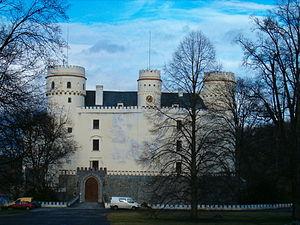
La maison de Schwarzenberg est une famille issue de la noblesse franque, aujourd'hui largement implantée en Bohême.
Le château d'Orlík est un château situé dans la commune d'Orlík nad Vltavou en Bohême-du-Sud sur un promontoire dominant de 80 mètres la rive gauche de la Vltava. Depuis 1962, du fait de la construction du barrage, le château se trouve sur les rives du lac de retenue.